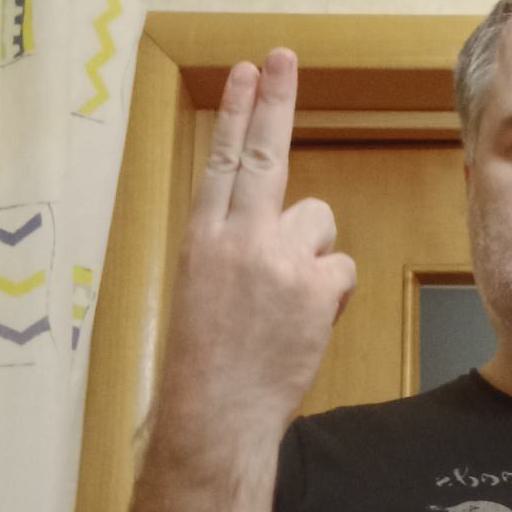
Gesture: two_up_inverted